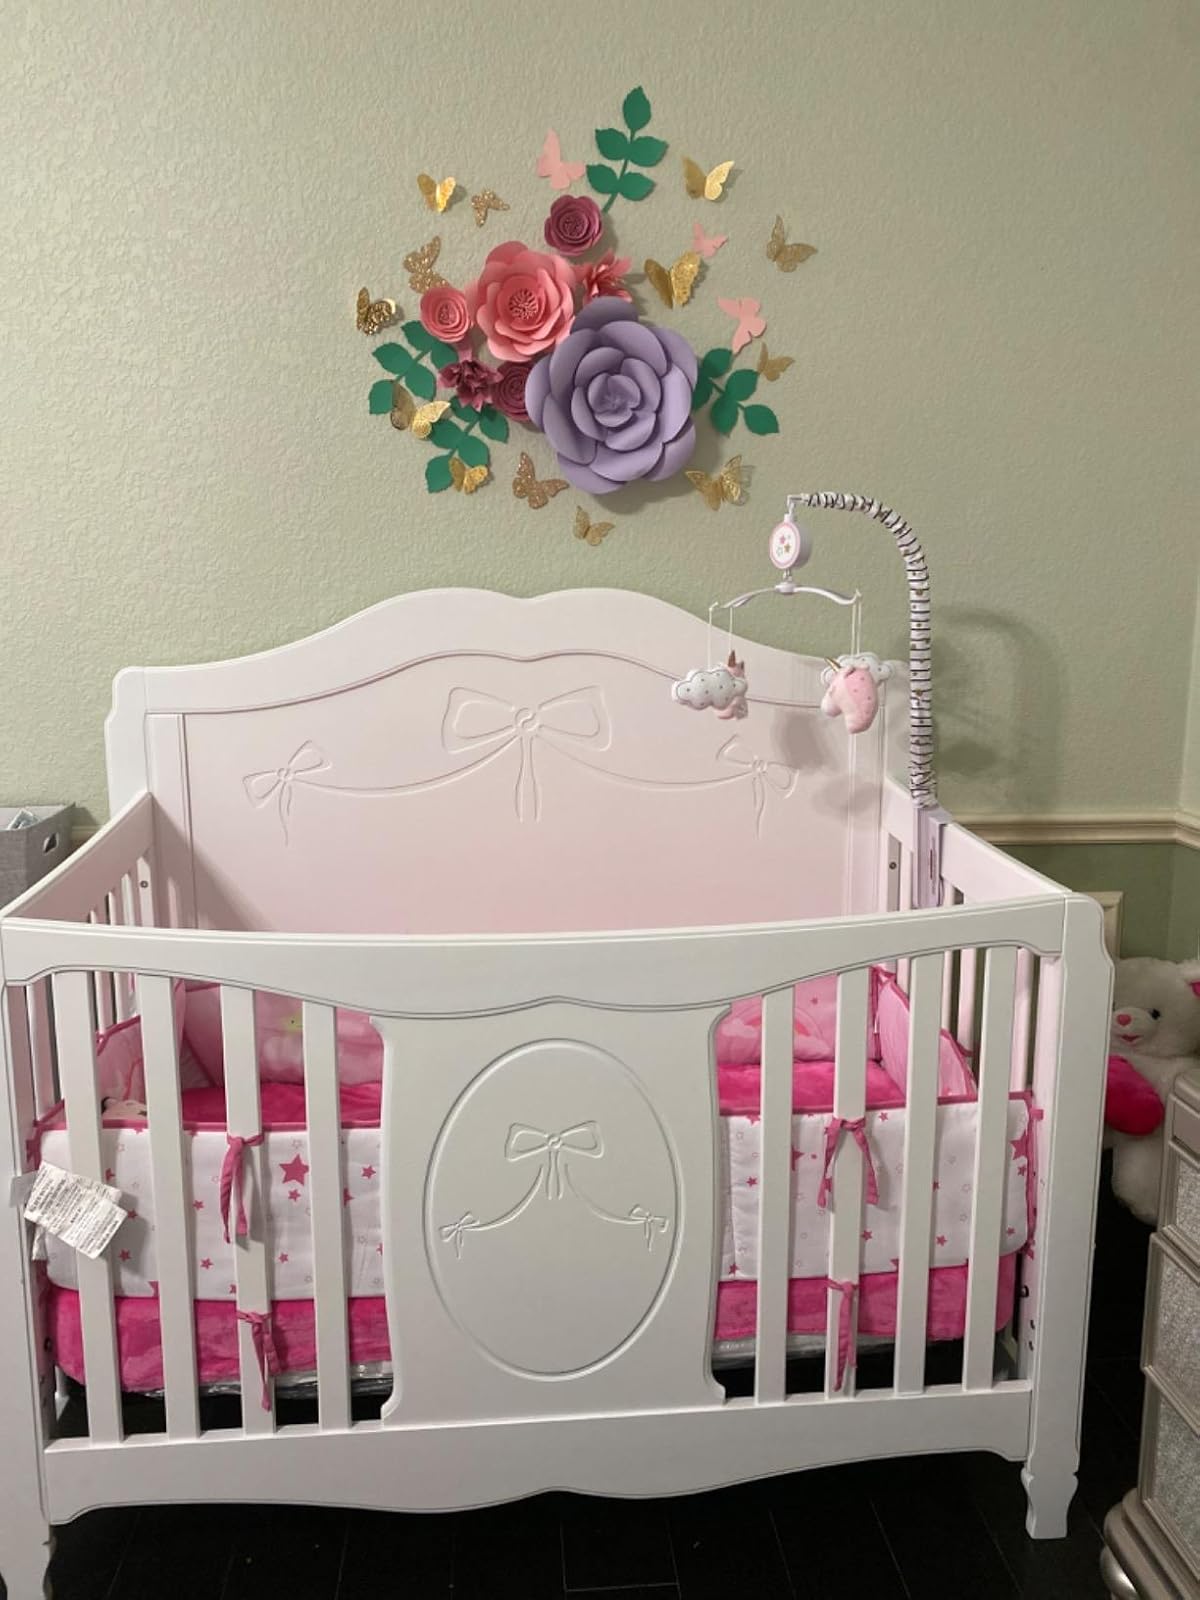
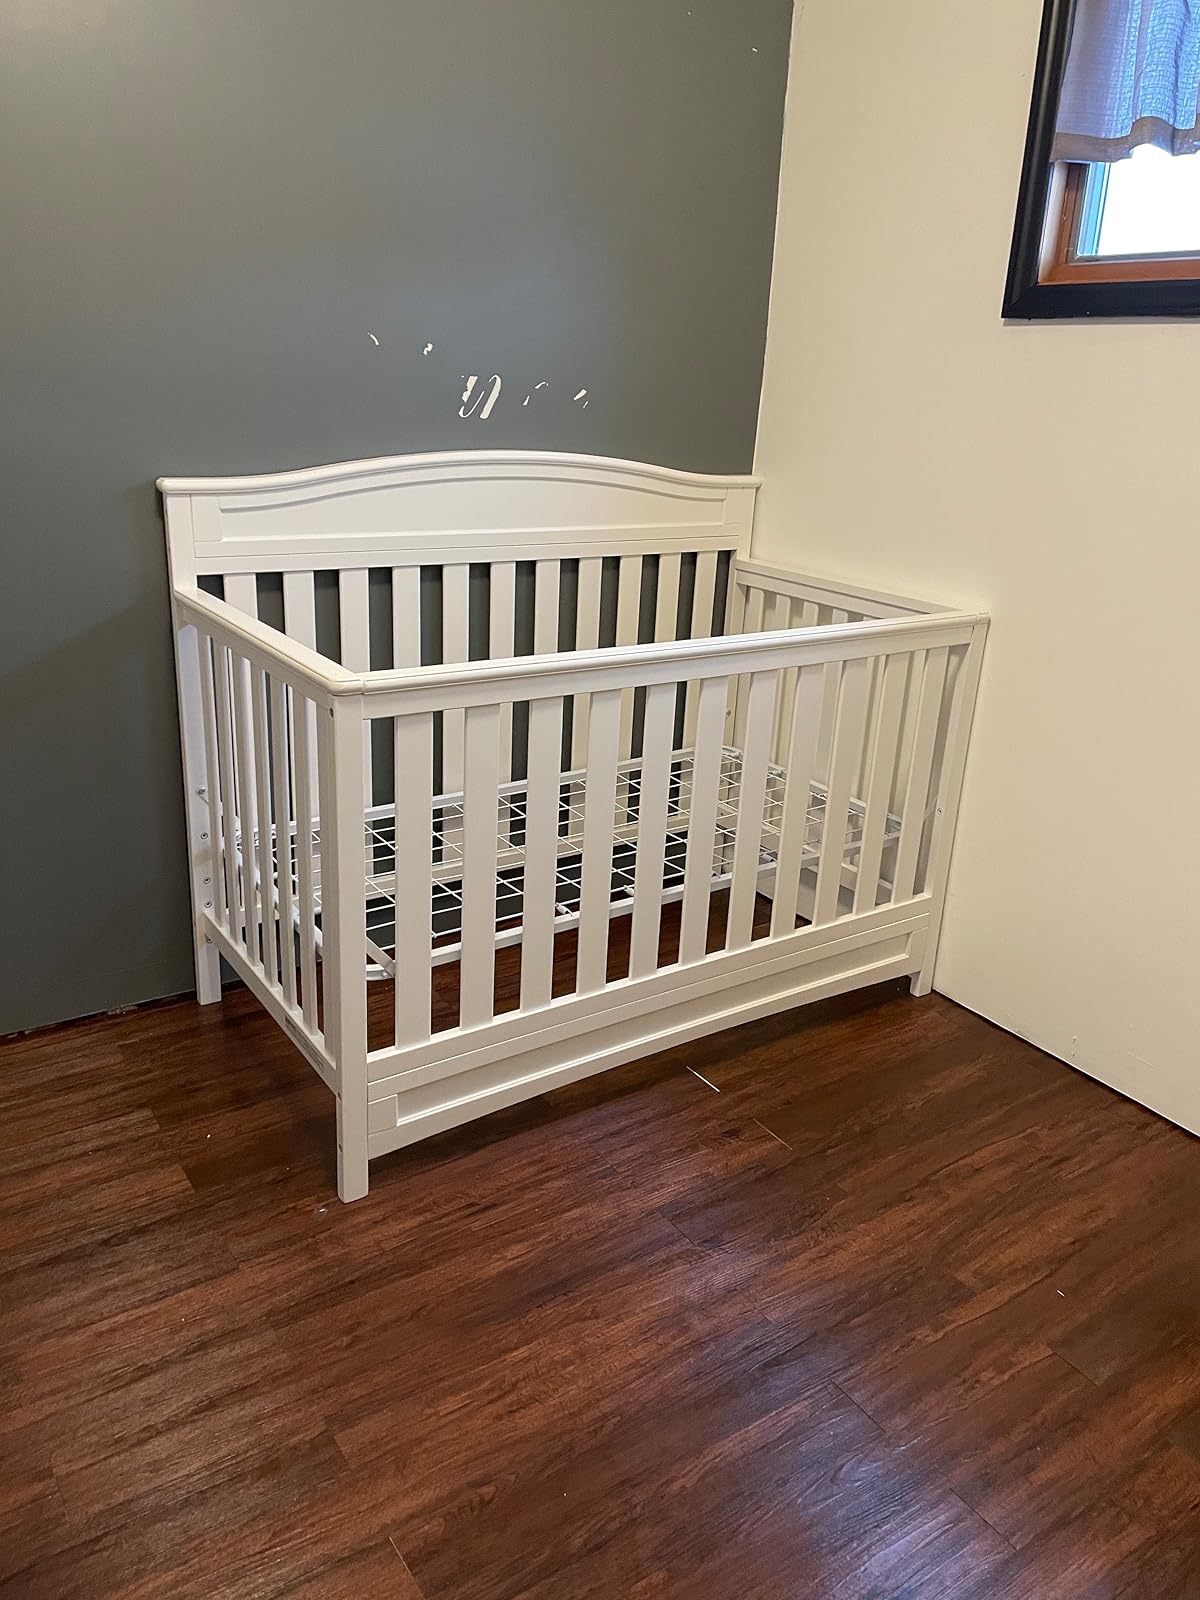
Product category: products_crib
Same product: no